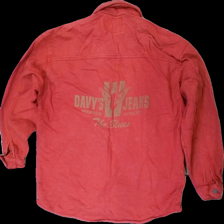
View: back
Type: Shirt
Category: Men
Brand: Not in the list
Brand text on label: davy's jeans wear
Colors: Red, Brown
Material: 100% cotton
Pattern: Logo print
Cut: Regular
Size: S
Season: All
Damage location: bottom center
Damage 2 location: middle center
Damage 3 location: middle center
Price range: <50
Recommended usage: Export
Description: röd tjock skjorta med logga fram och bak, urtvättad, en knapp trasig